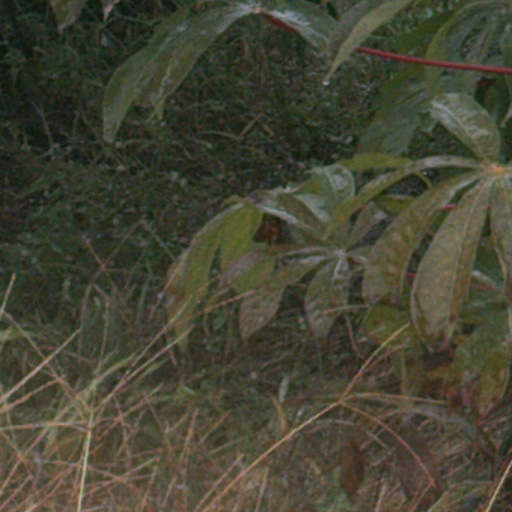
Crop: cassava